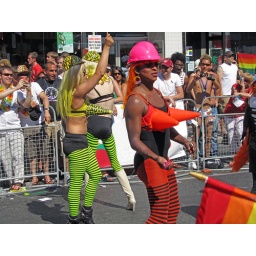
The Toronto Transit Commission marched in the parade, and included a bus whose electronic sign read &amp;quot;PRIDE&amp;quot;